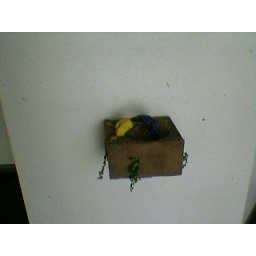
finally a new water fountain in the art building